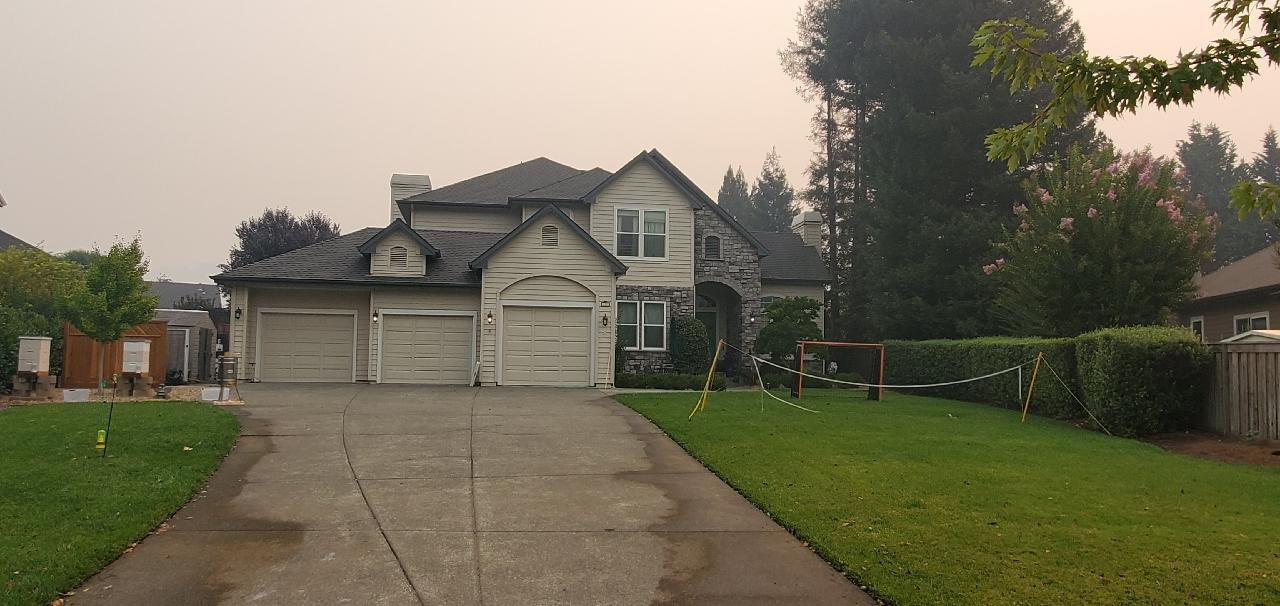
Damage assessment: no_damage